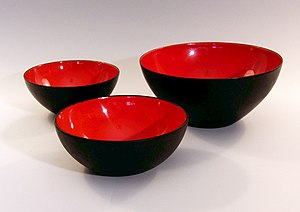
Herbert Krenchel
Krenitskåle
Herbert Krenchel var en dansk civilingeniør og materialeforsker, dr.techn. og professor emeritus på Danmarks Tekniske Højskole.